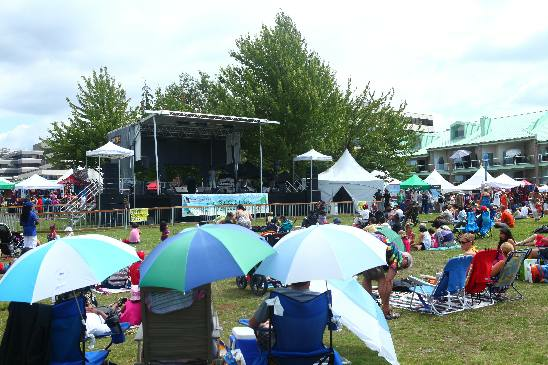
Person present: Yes